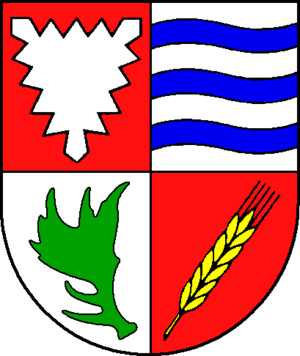
Wangels
Coat of arms of Wangels
Wangels er en by og kommune i det nordlige Tyskland, beliggende i Amt Oldenburg-Land under Kreis Østholsten. Kreis Østholsten ligger i den østlige del af delstaten Slesvig-Holsten.